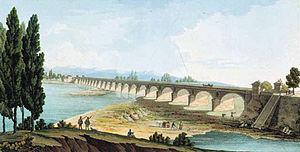
Antonio Cocconcelli est un ingénieur et un enseignant italien.
Le Taro est une rivière italienne de 126 km de long, qui prend sa source sur le mont Penna dans l'Apennin ligure et s'écoule entièrement dans la province de Parme en Émilie-Romagne, traversant le territoire de la Bassa parmense en son centre. C'est un affluent de rive droite du Pô. Son bassin hydrographique représente 2 026 km².
Le duché de Parme et Plaisance est un ancien État italien, créé en 1545 par le pape Paul III Farnèse au profit de son fils Pierre-Louis. Il a le statut de fief impérial, dit fief latin. De 1748 à 1802, puis de 1815 à 1847, le duché de Parme et Plaisance est augmenté du duché de Guastalla